Ipswich River

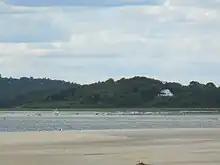
Mouth of the Ipswich River in Ipswich Bay, July 2010

The river begins in the northeastern part of Burlington in northcentral Middlesex County Massachusetts and heading generally southeasterly, it passes through the towns of Wilmington (where once the important Middlesex Canal passed over it on an aqueduct), Reading, thence to North Reading, where it is joined by the left bank tributary Skug River — which originates in North Andover and Andover southwest of Boston Hill in a large Beaver Pond and marshland, situated north of Gray Road-jct.-Gray Street (very near the townlines of the two towns) where it crosses via culvert south of Rt. MA 125 and west of Rt. MA 114 (historically, and by street name, the Salem Turnpike), and thence, about a mile south, gains volume draining all of Harold Parker State Forest in the tri-town corner of Andover, North Andover, and Middleton — excepting the few acres draining to Ipswich tributary, Boston Brook along the other side of MA 114.